Ted Morton

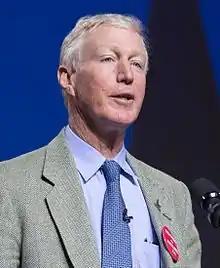
Morton in 2014

Frederick Lee Morton (born 1949), known commonly as Ted Morton, is an American-Canadian politician and former cabinet minister in the Alberta government. As a member of the Legislative Assembly of Alberta, he represented the constituency of Foothills-Rocky View as a Progressive Conservative from 2004 to 2012 (in the 26th and 27th Alberta Legislative Assemblies). He did not win reelection in the 2012 Alberta general election. Morton was a candidate for the leadership of the Progressive Conservative Association in its 2006 and 2011 leadership elections. Morton is currently Professor Emeritus of Political Science at the University of Calgary.